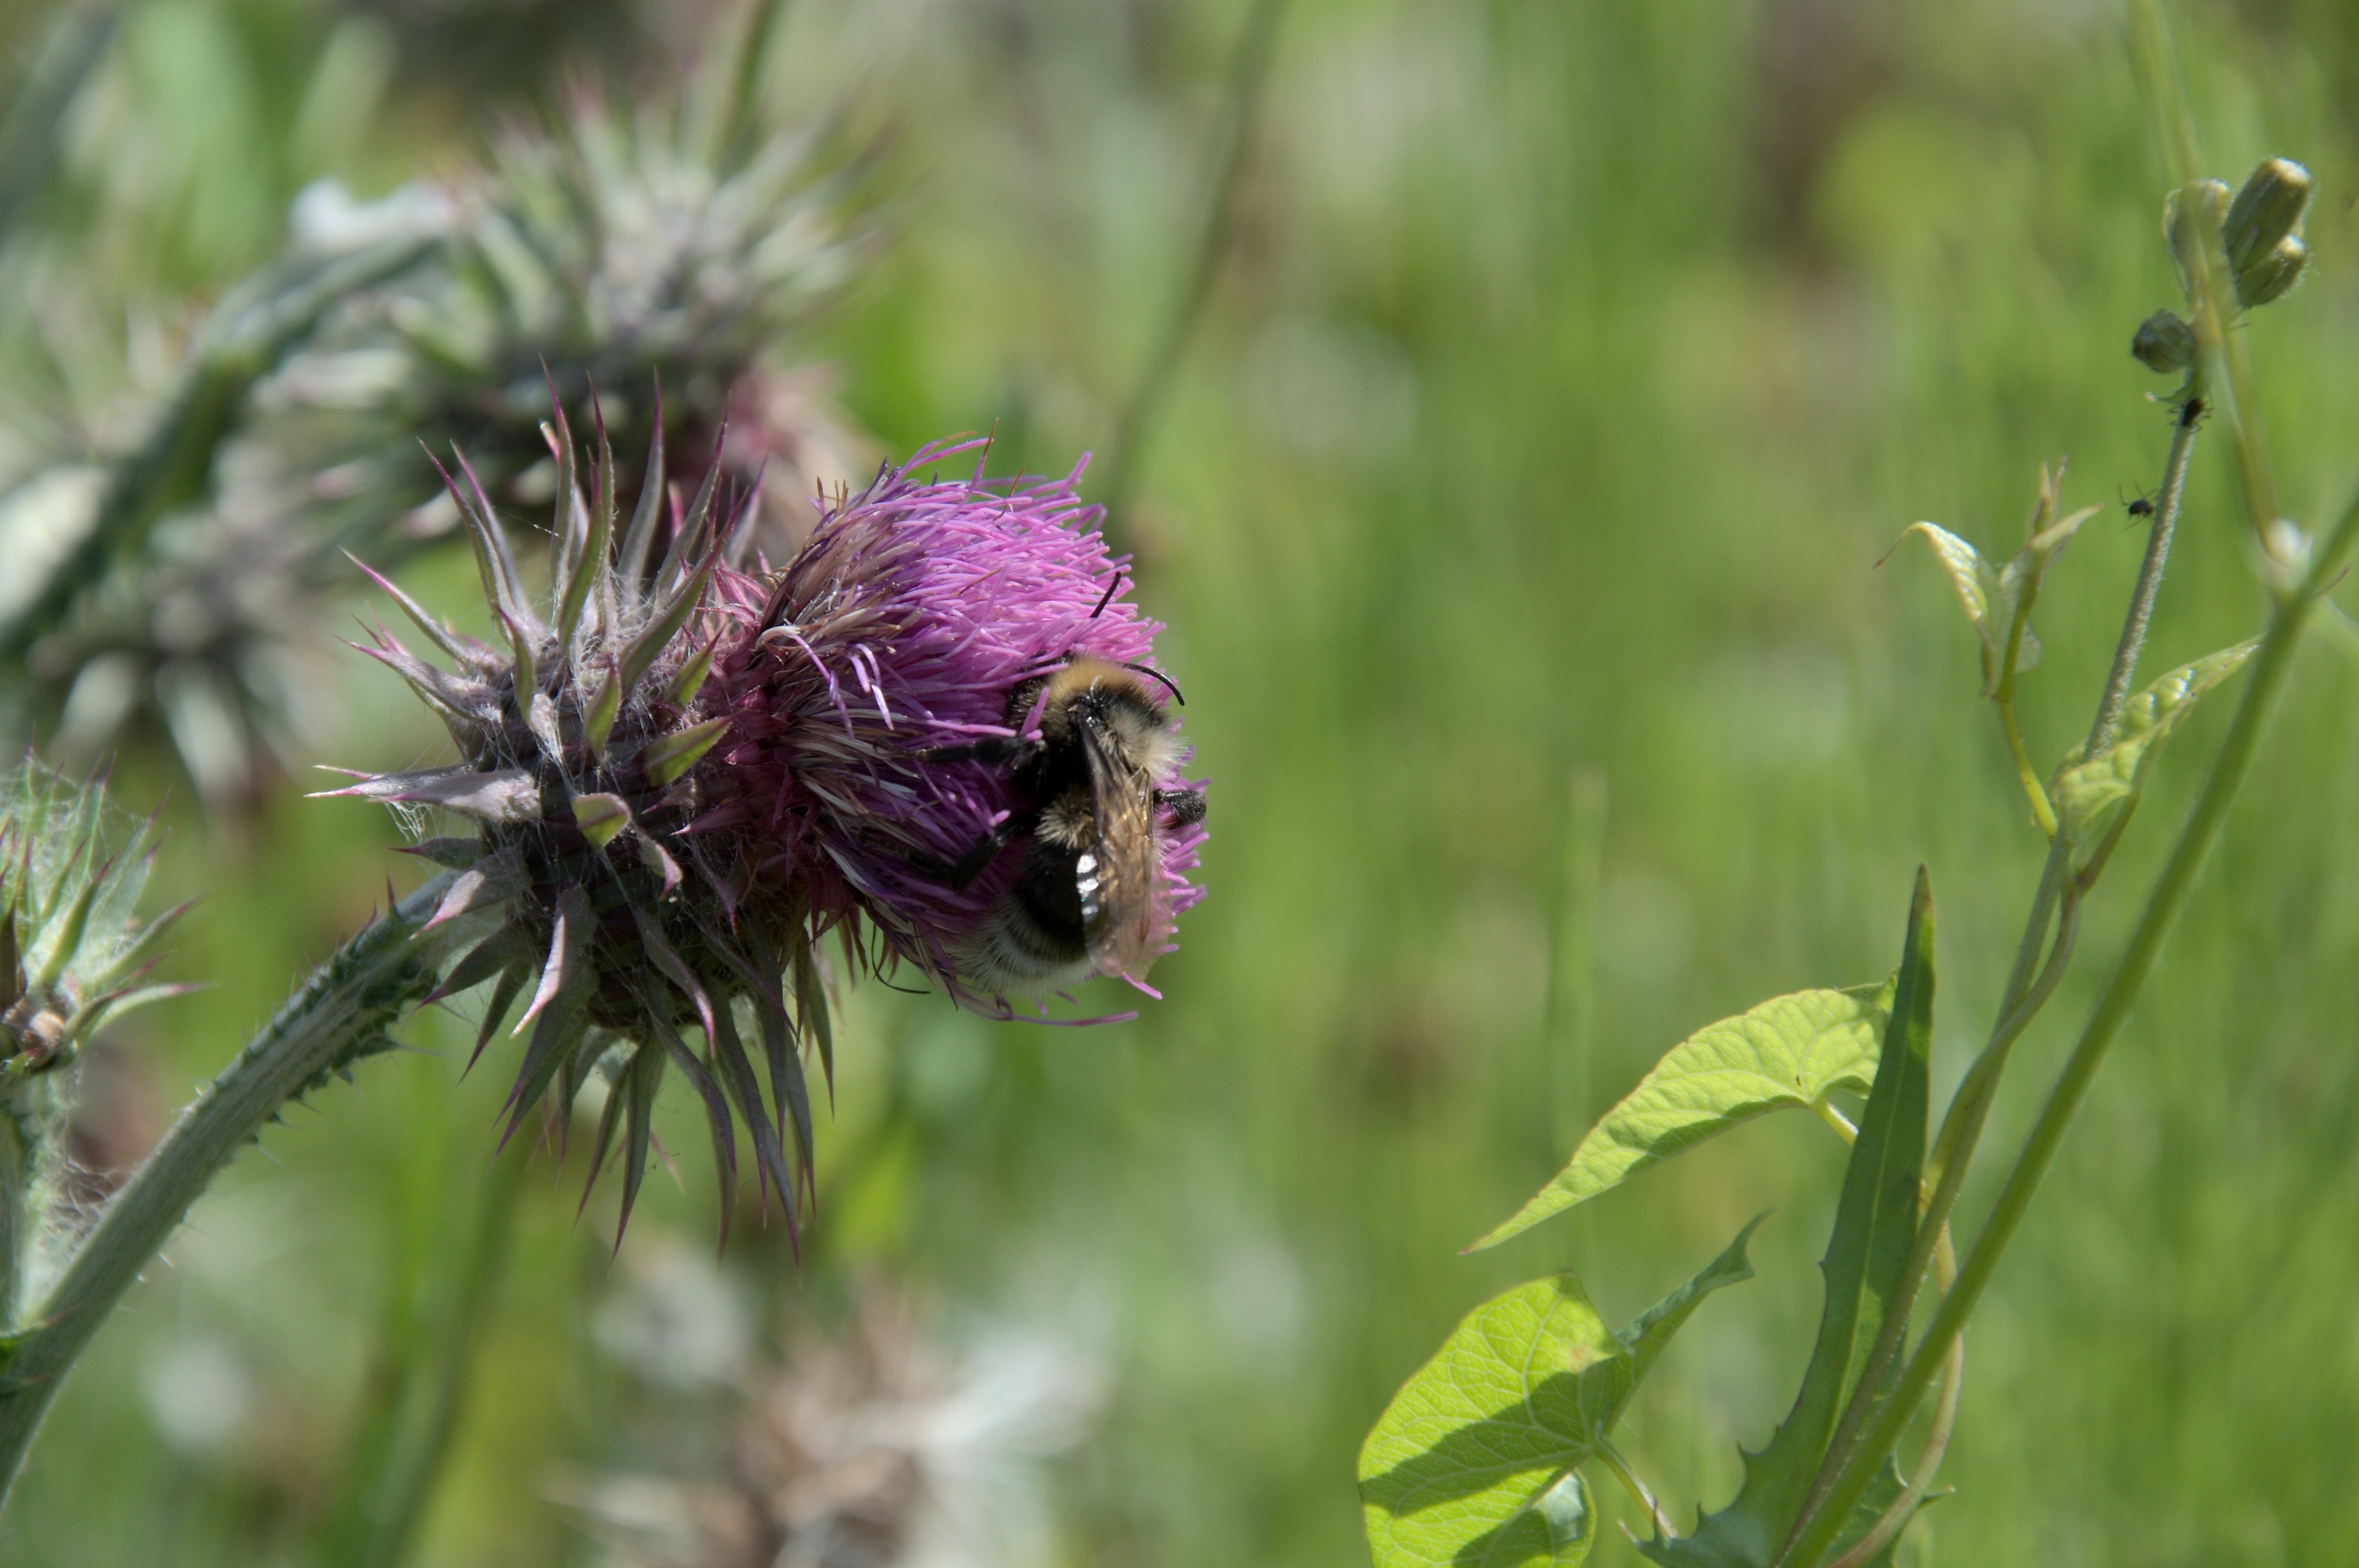
nature, grass, plant, meadow, prairie, flower, summer, wildlife, insect, botany, flora, fauna, invertebrate, wildflower, bee, thistle, bumblebee, hummel, nectar, macro photography, flowering plant, honey bee, daisy family, land plant, membrane winged insect